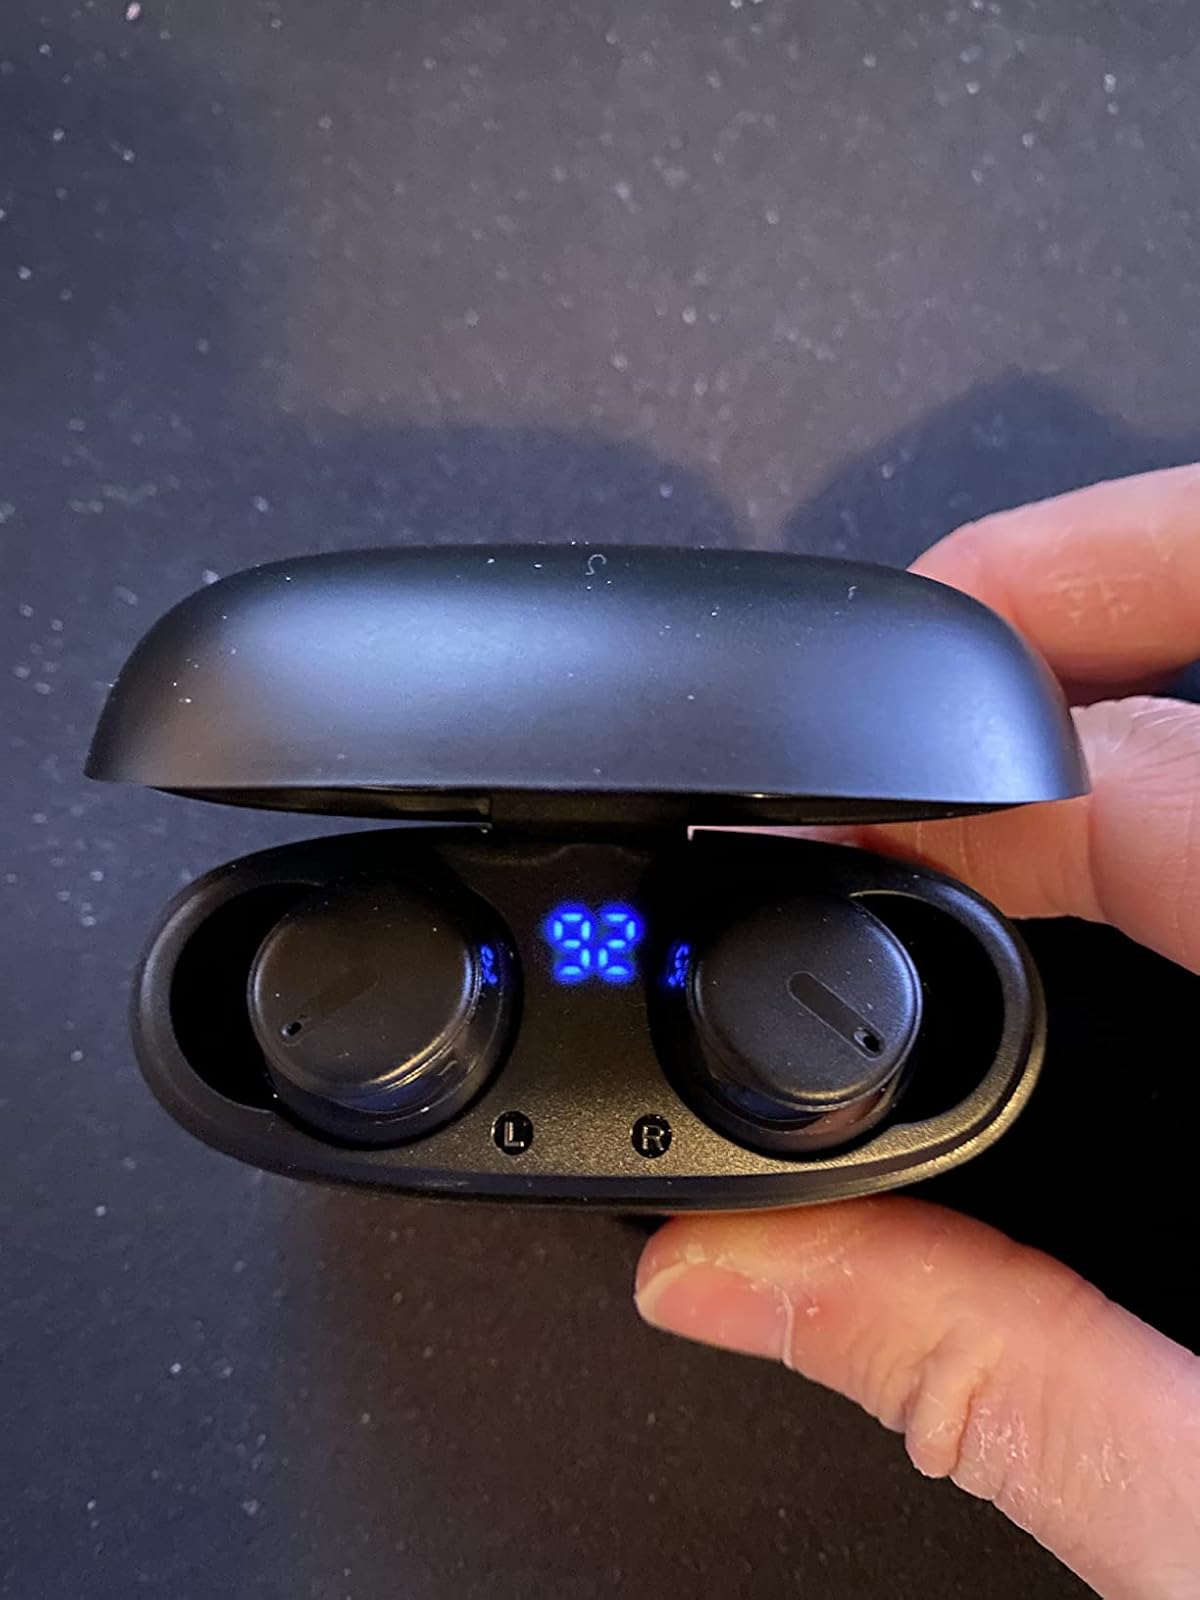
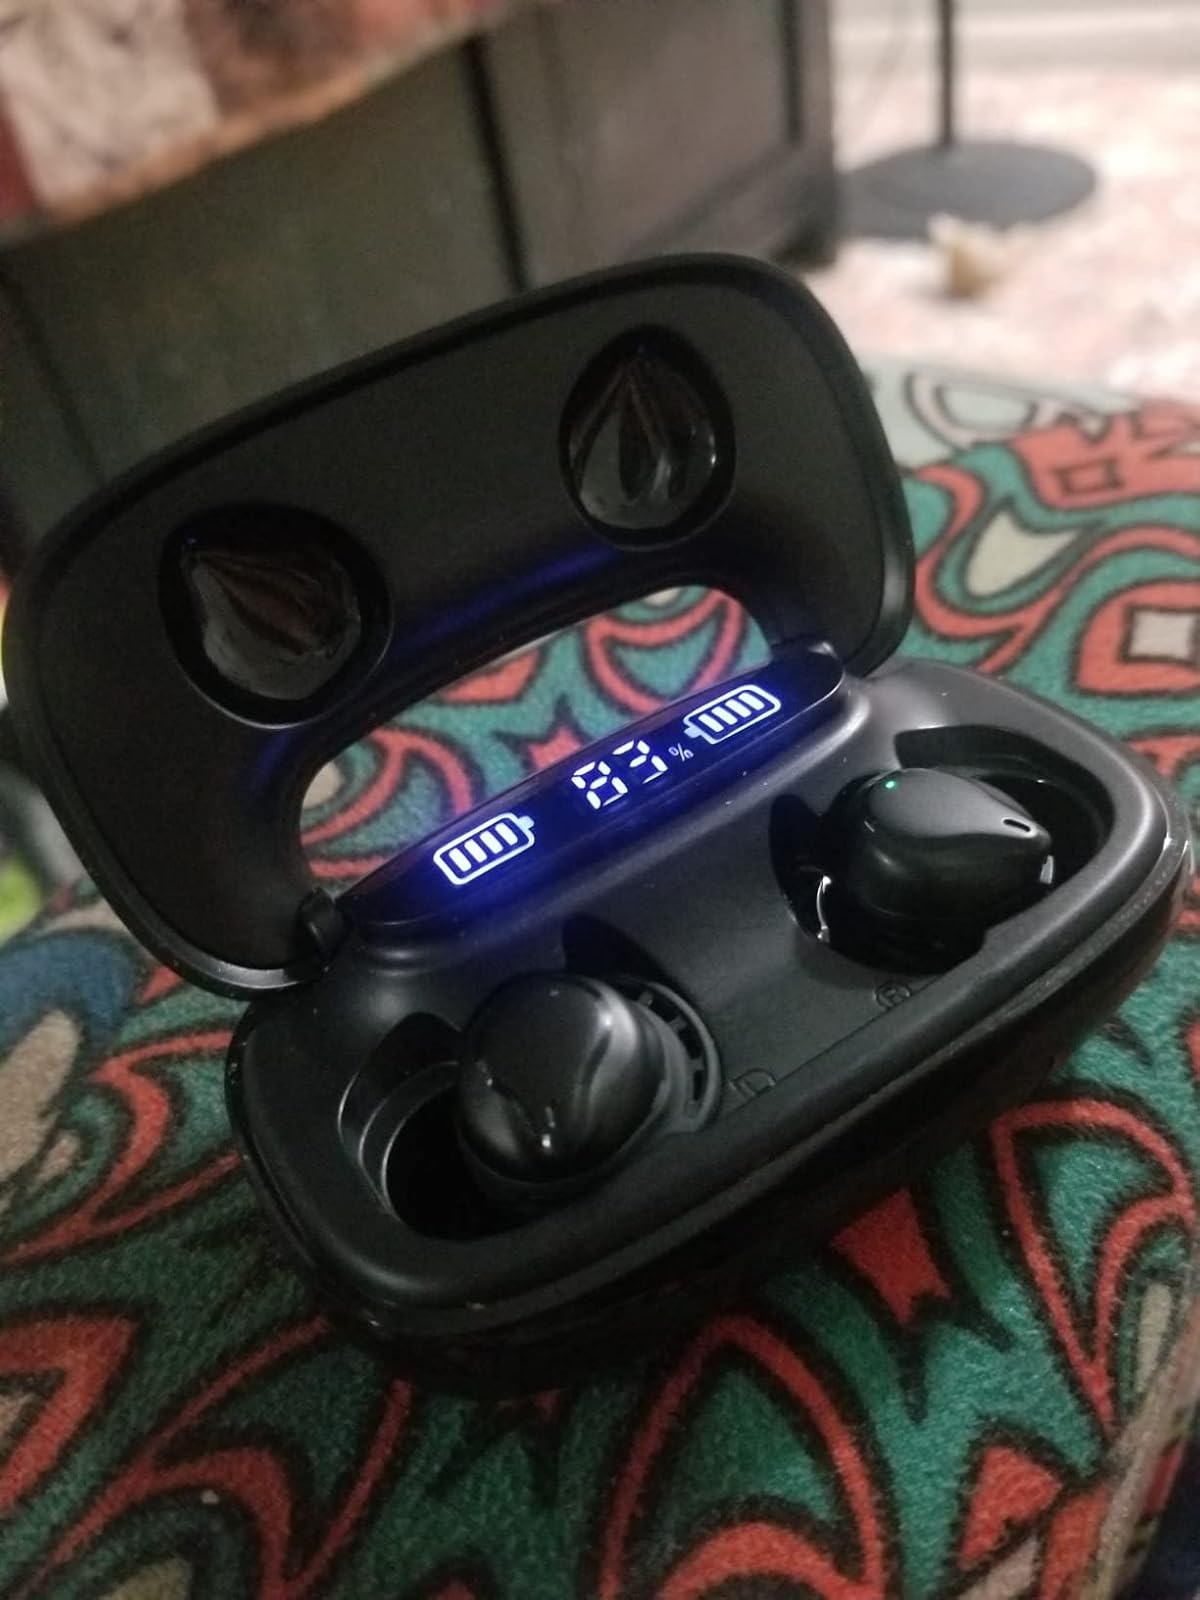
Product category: earbuds
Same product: no